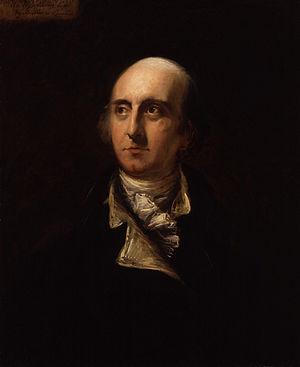
Le Secrétariat d'État à la guerre et aux colonies était un cabinet britannique responsable de l'armée et des colonies britanniques. Ce département fut créé en 1801. En 1854 il fut séparé en deux bureaux séparés : le Secrétaire d'État à la Guerre et Secrétariat d'État aux colonies.